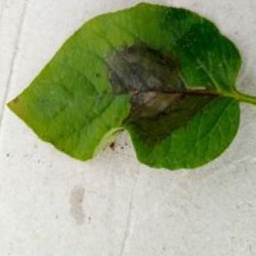
Etiqueta: Late Blight